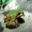
Label: frog